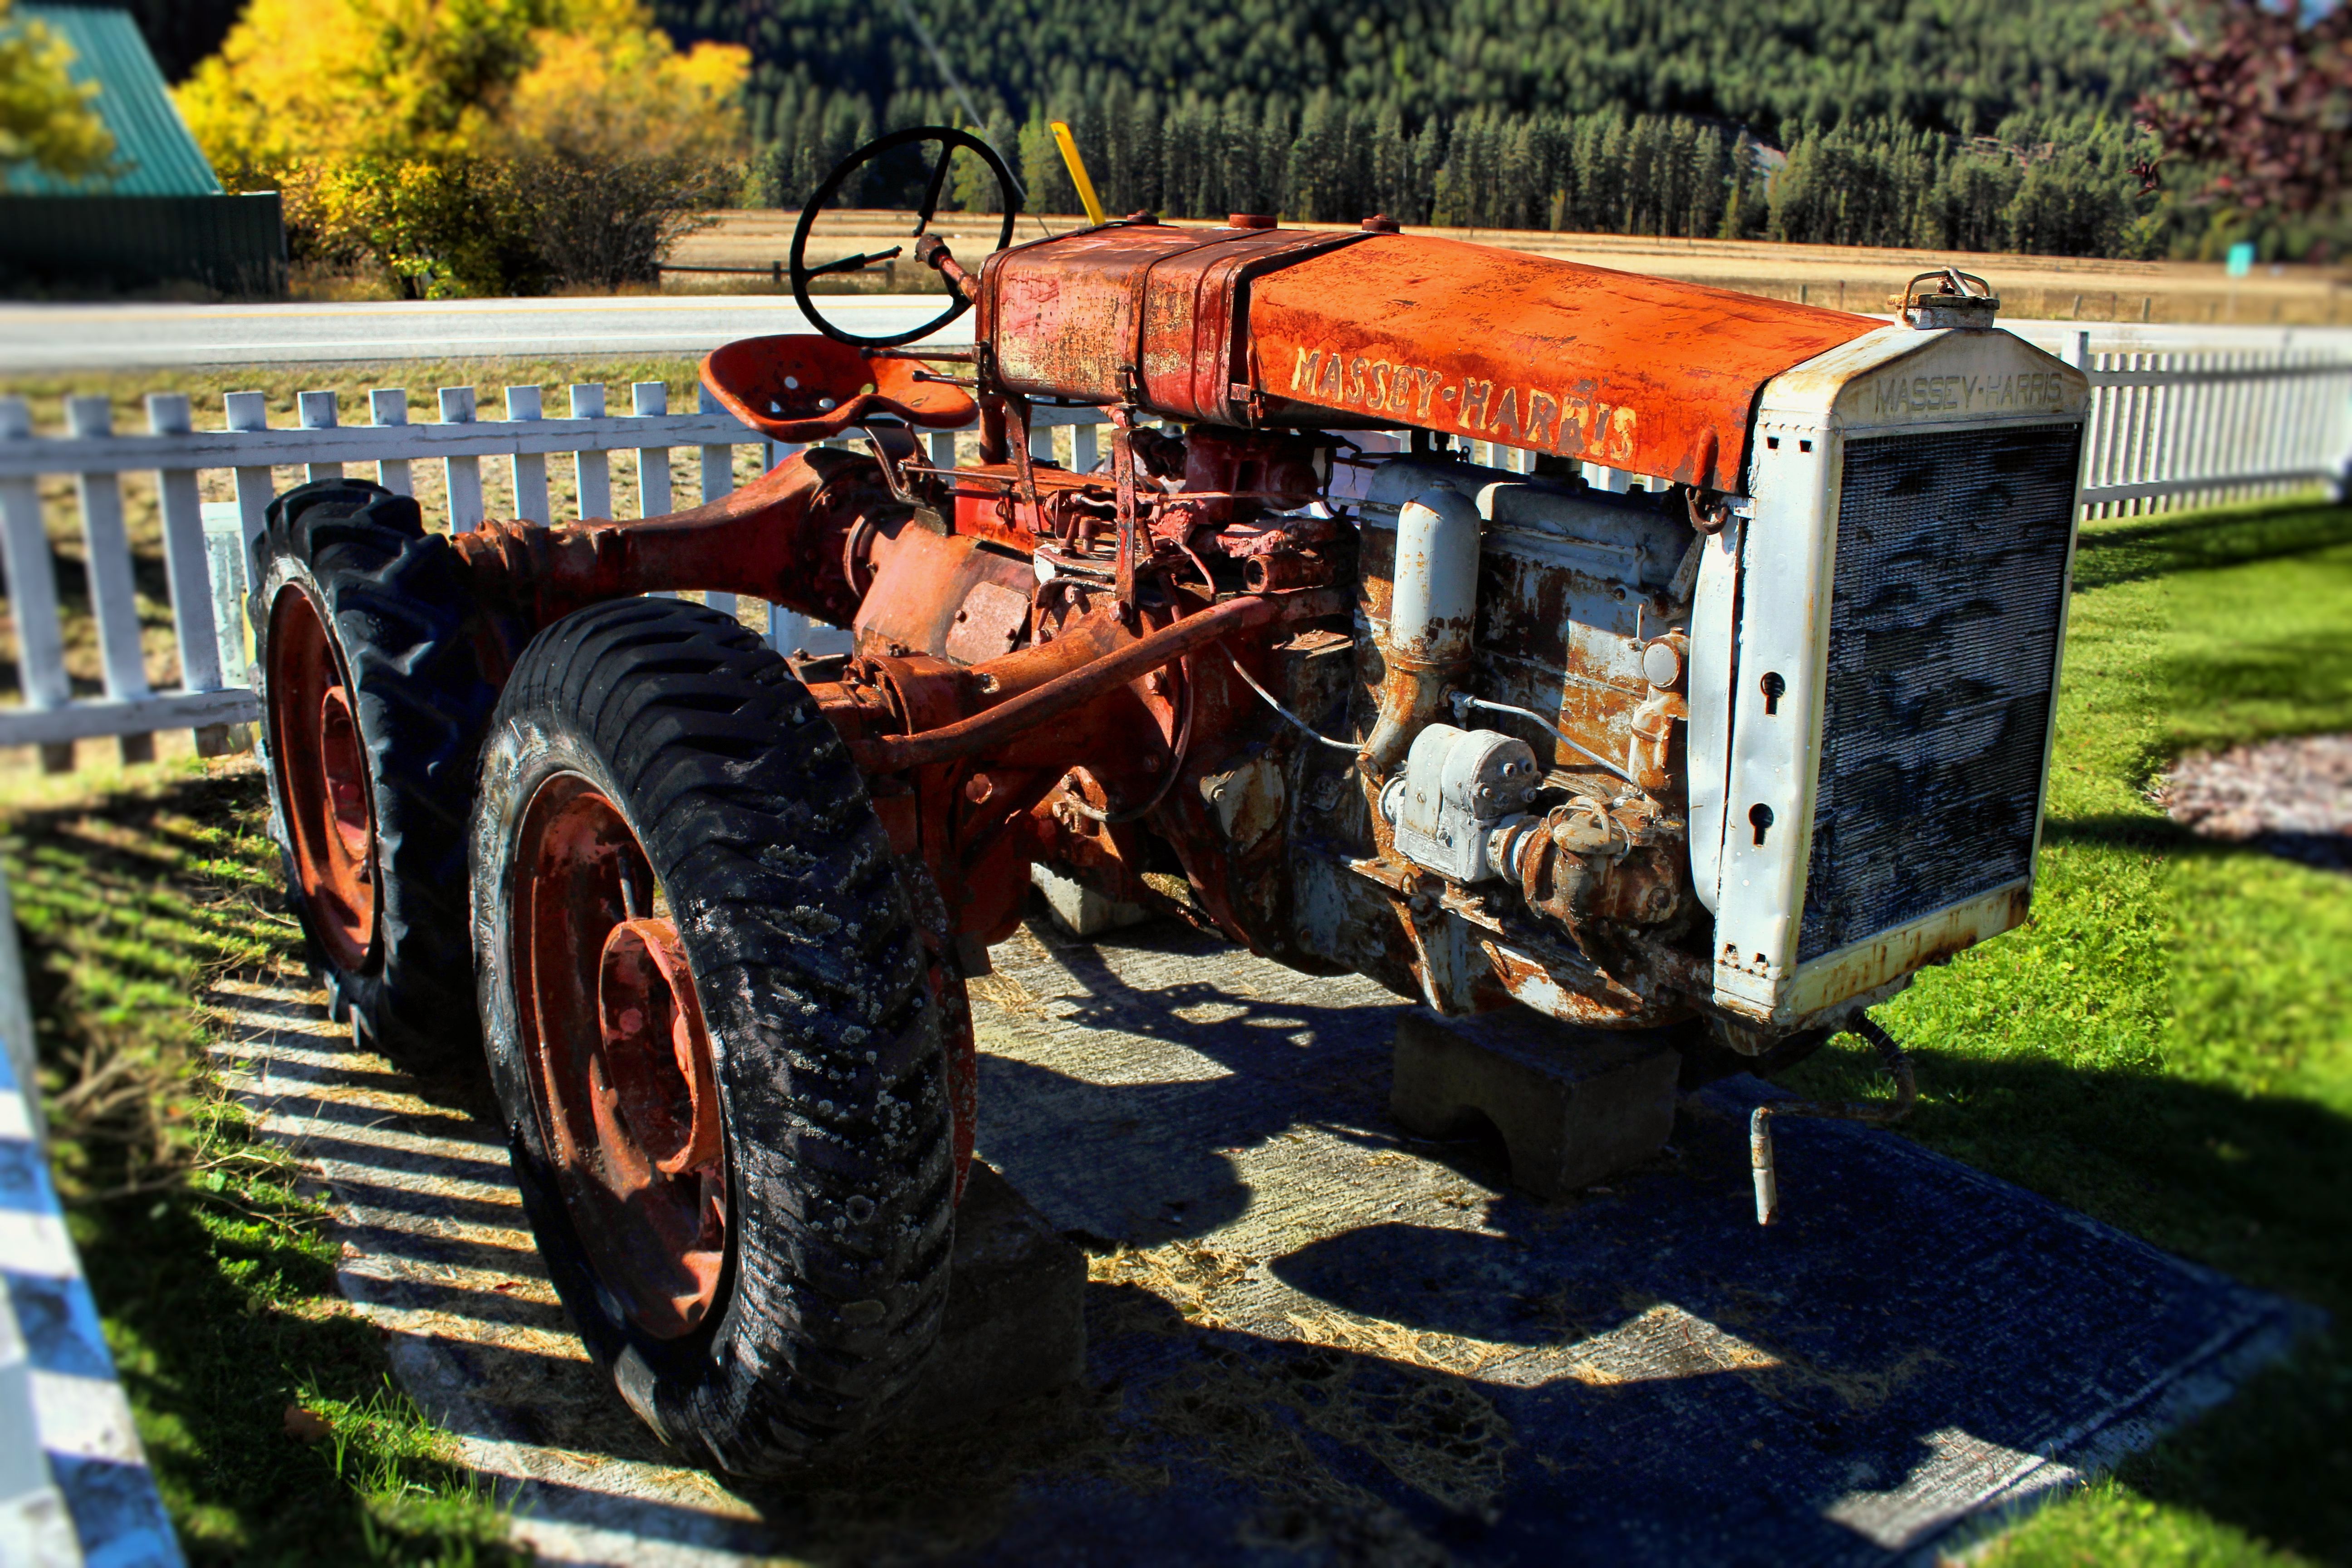
car, tractor, farm, vintage, wheel, old, vehicle, machine, historic, hdr, britishcolumbia, midway, bc, kootenays, antique car, agricultural machinery, land vehicle